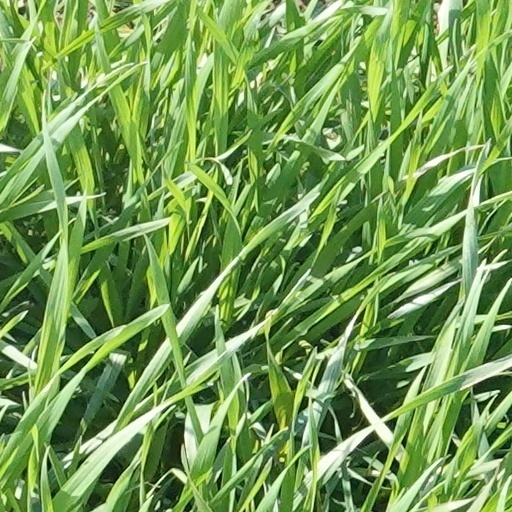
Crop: wheat